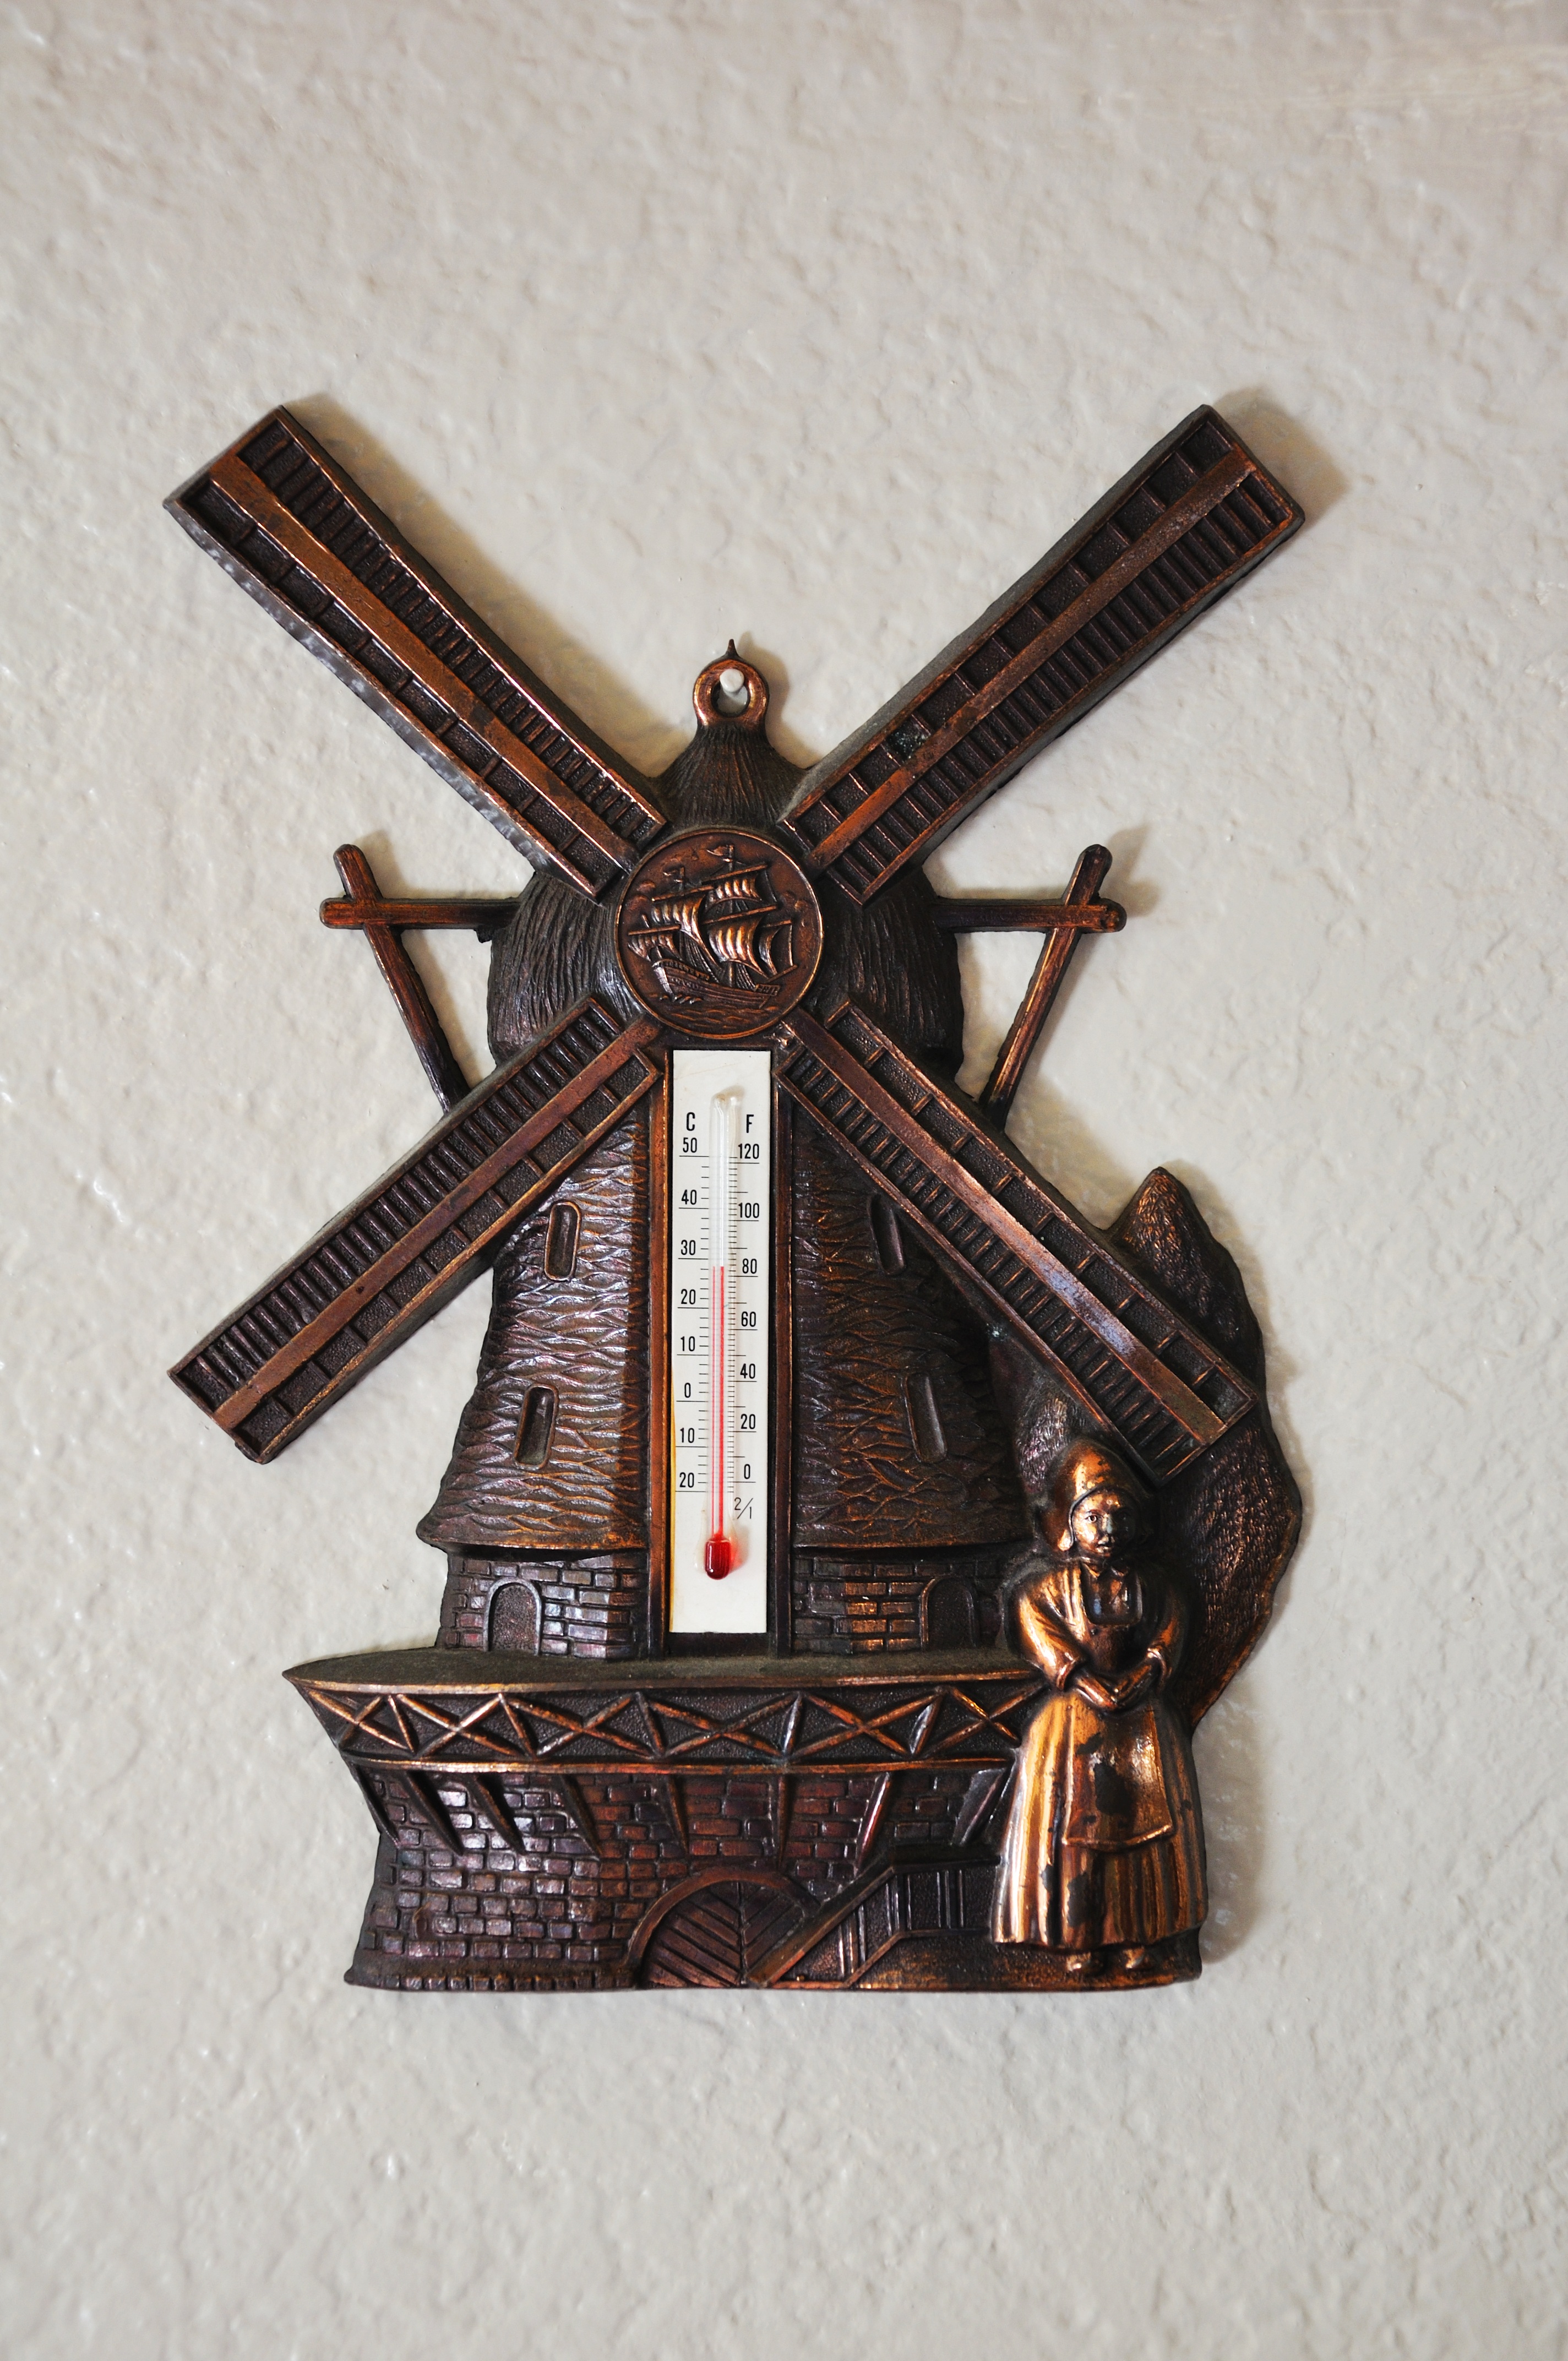
wood, antique, clock, windmill, symbol, weather, cross, thermometer, temperature